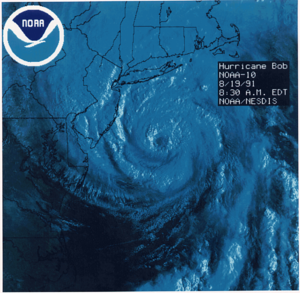
L’ouragan Bob était l'un des cyclones tropicaux les plus coûteux de l'histoire de la Nouvelle-Angleterre. Deuxième tempête et premier ouragan de la saison 1991 dans l'océan Atlantique nord, Bob s'est formé près des Bahamas et s'est dirigé ensuite vers le Cap Hatteras qu'il a frôlé. Il a ensuite atteint son intensité maximale de catégorie 3 dans l'échelle de Saffir-Simpson juste avant de toucher la Nouvelle-Angleterre. Bob est par la suite devenu extra-tropical en passant sur les provinces de l'Atlantique canadiennes. La dépression post-tropicale restante a traversé l'Atlantique et atteint les Açores.